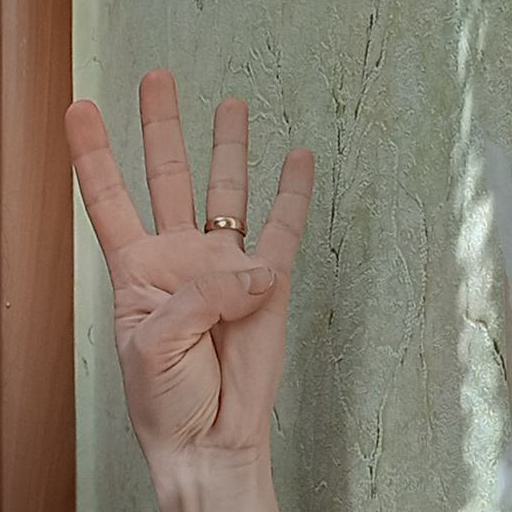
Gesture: four